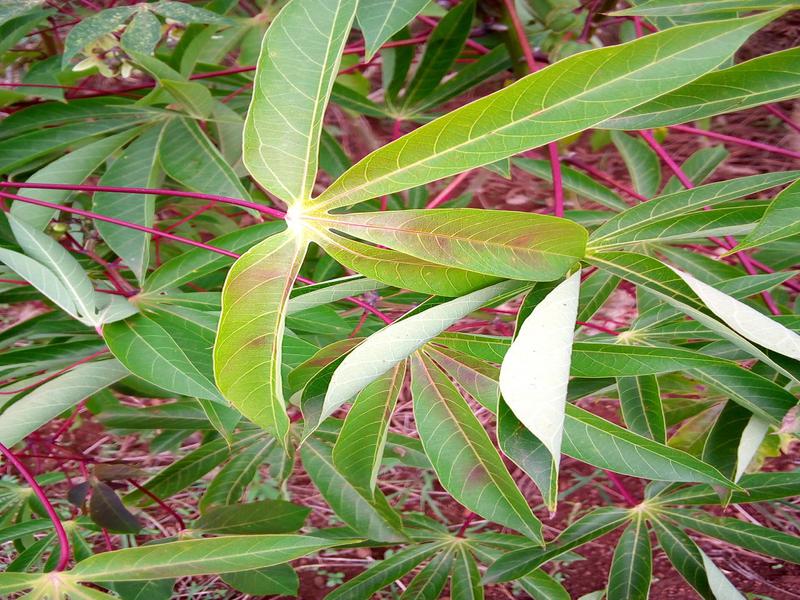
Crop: cassava
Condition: healthy